Pohela Boishakh

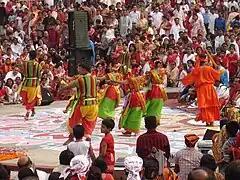
Colorful celebration of Pohela Boishakh in Dhaka

The Bengali New Year is observed as a public holiday in Bangladesh. It is celebrated across religious boundaries by its Muslim majority and Hindu minority. According to Willem van Schendel and Henk Schulte Nordholt, the festival became a popular means of expressing cultural pride and heritage among the Bangladeshi as they resisted Pakistani rule in the 1950s and 1960s.